David Bushnell (inventor)

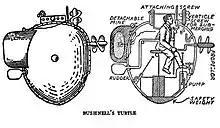
A diagram of Bushnell's "American Turtle"

David Bushnell (August 30, 1740 – 1824) was an American inventor, patriot, teacher, and a medical doctor.